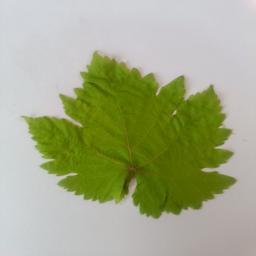
Label: Healthy Leaves